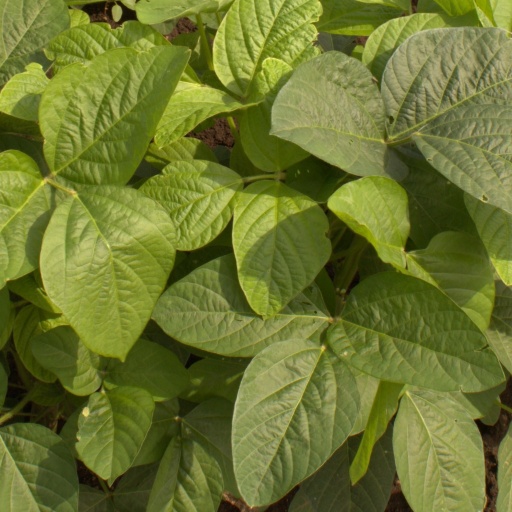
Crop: soybean